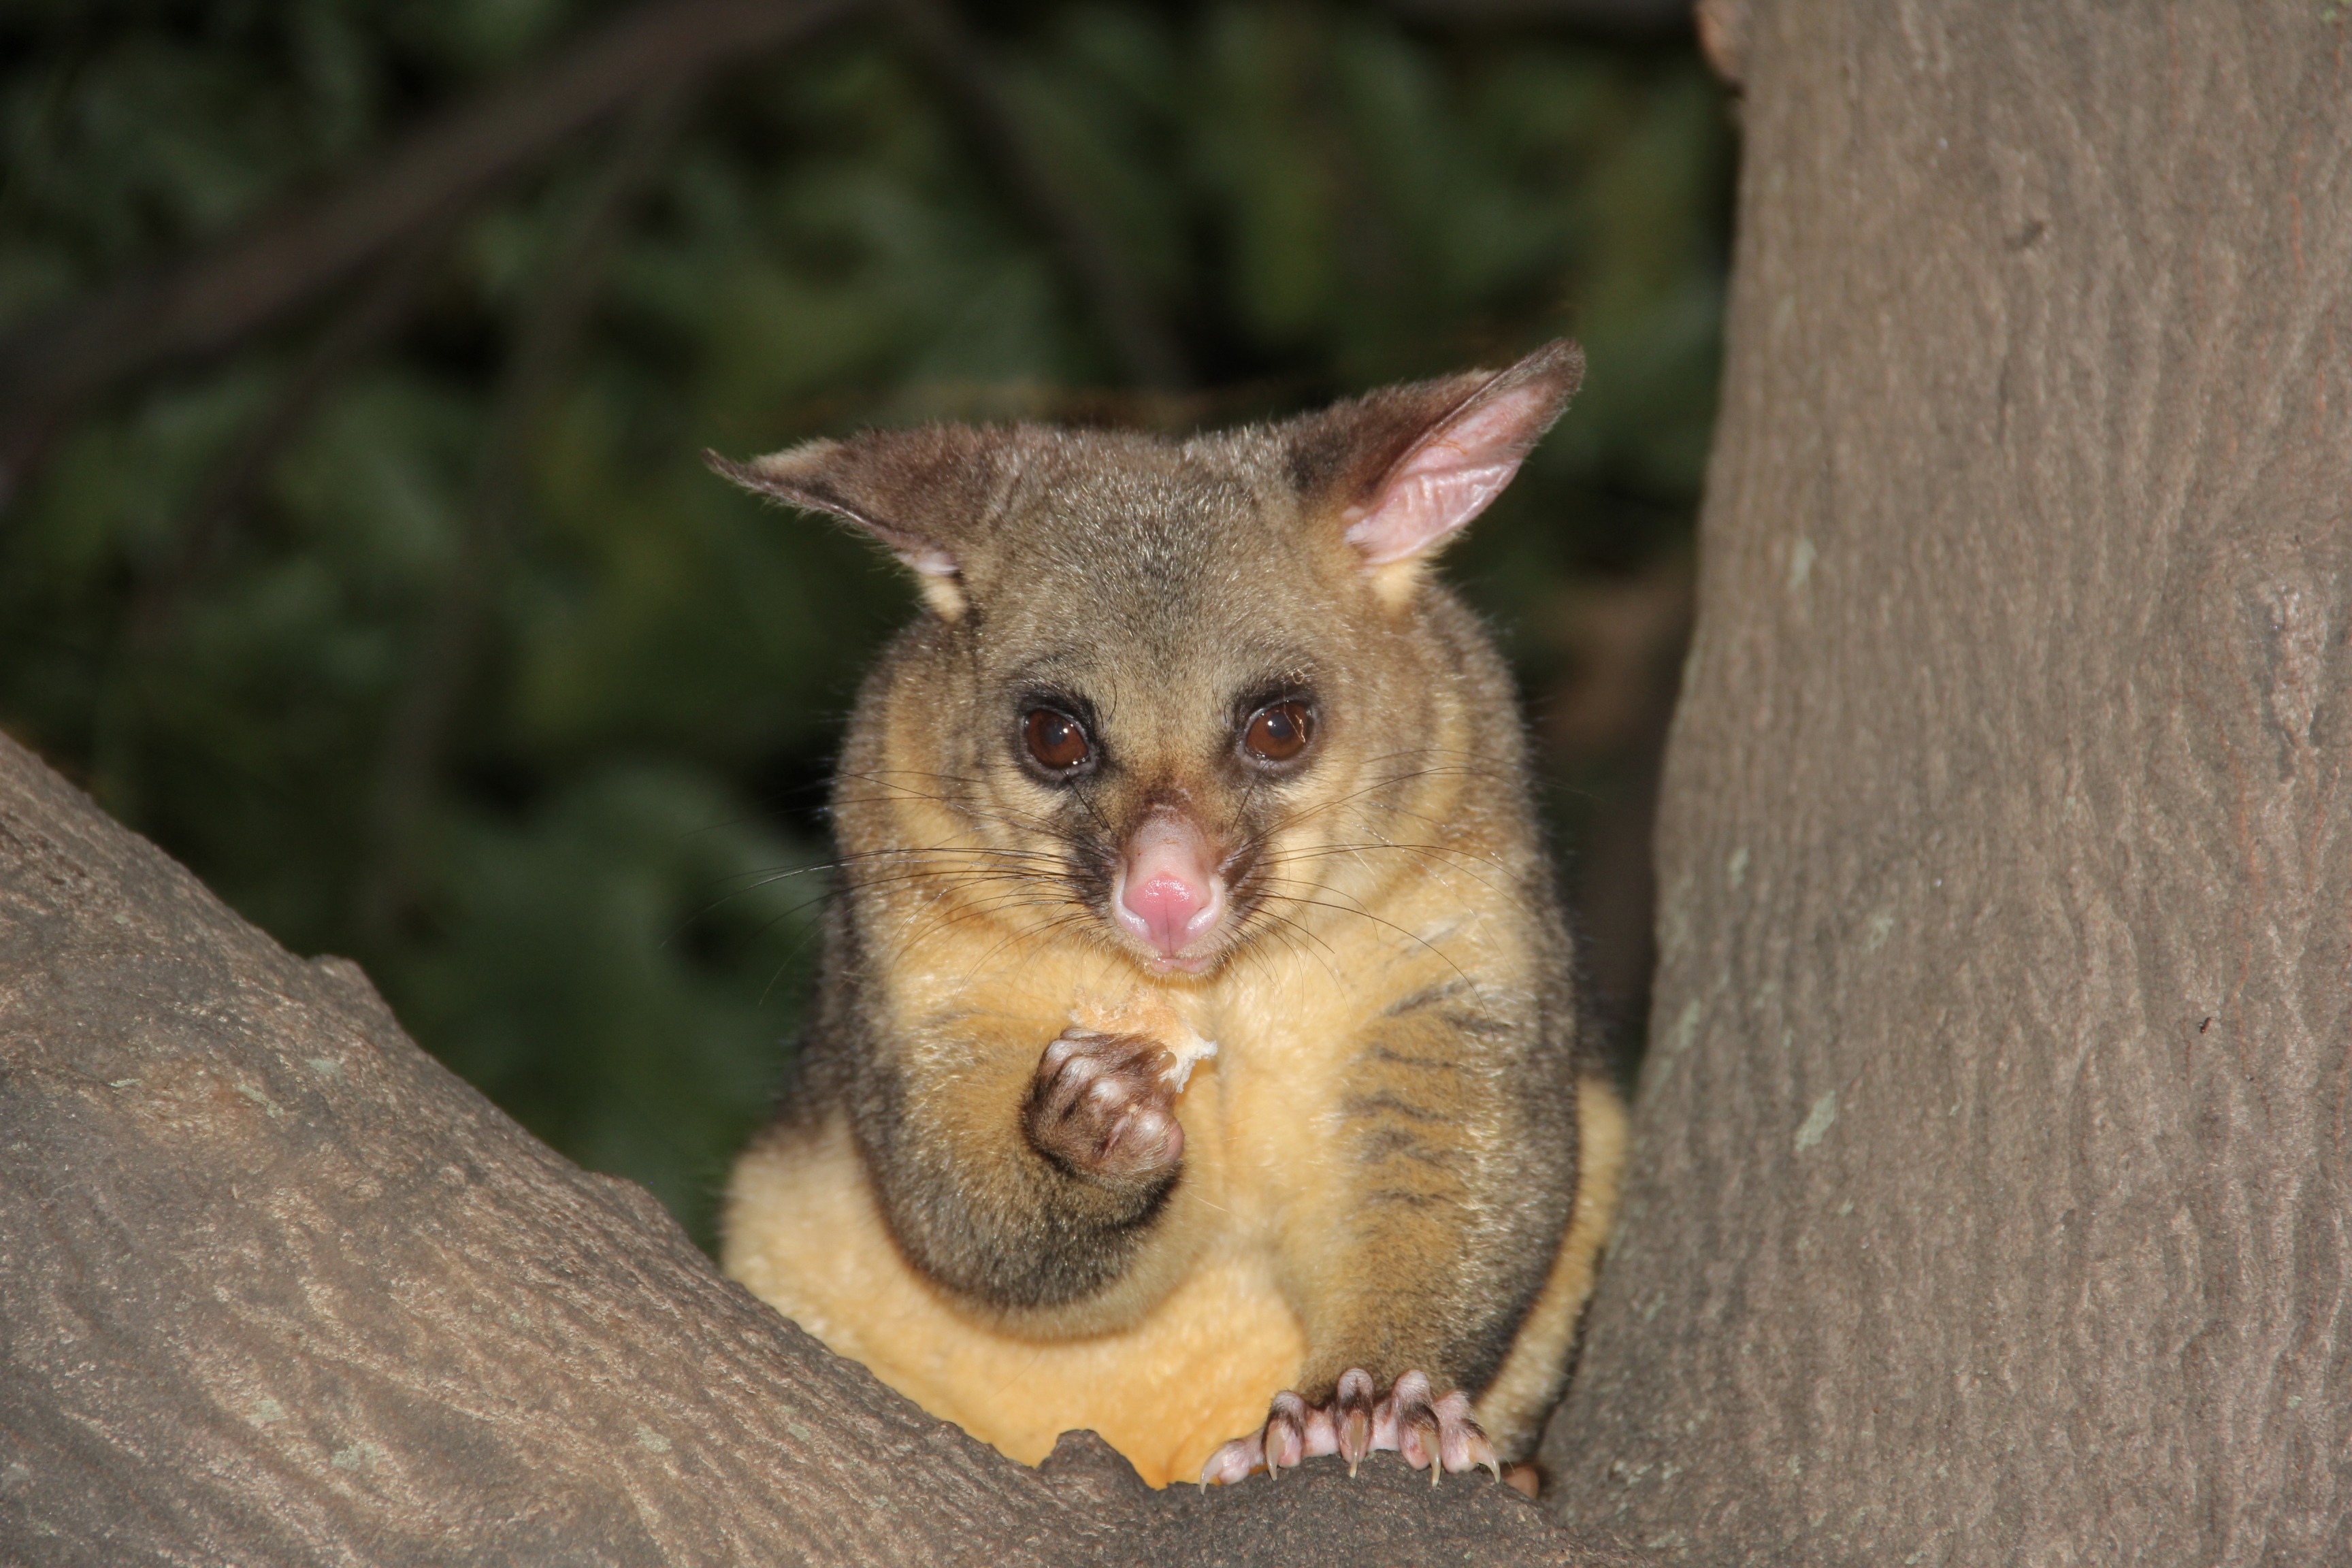
animal, cute, wildlife, wild, young, macro, mammal, gray, possum, fauna, australia, whiskers, vertebrate, marsupial, kinkajou